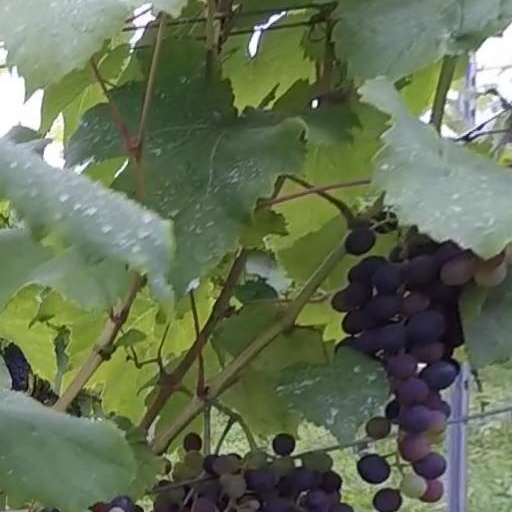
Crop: grape